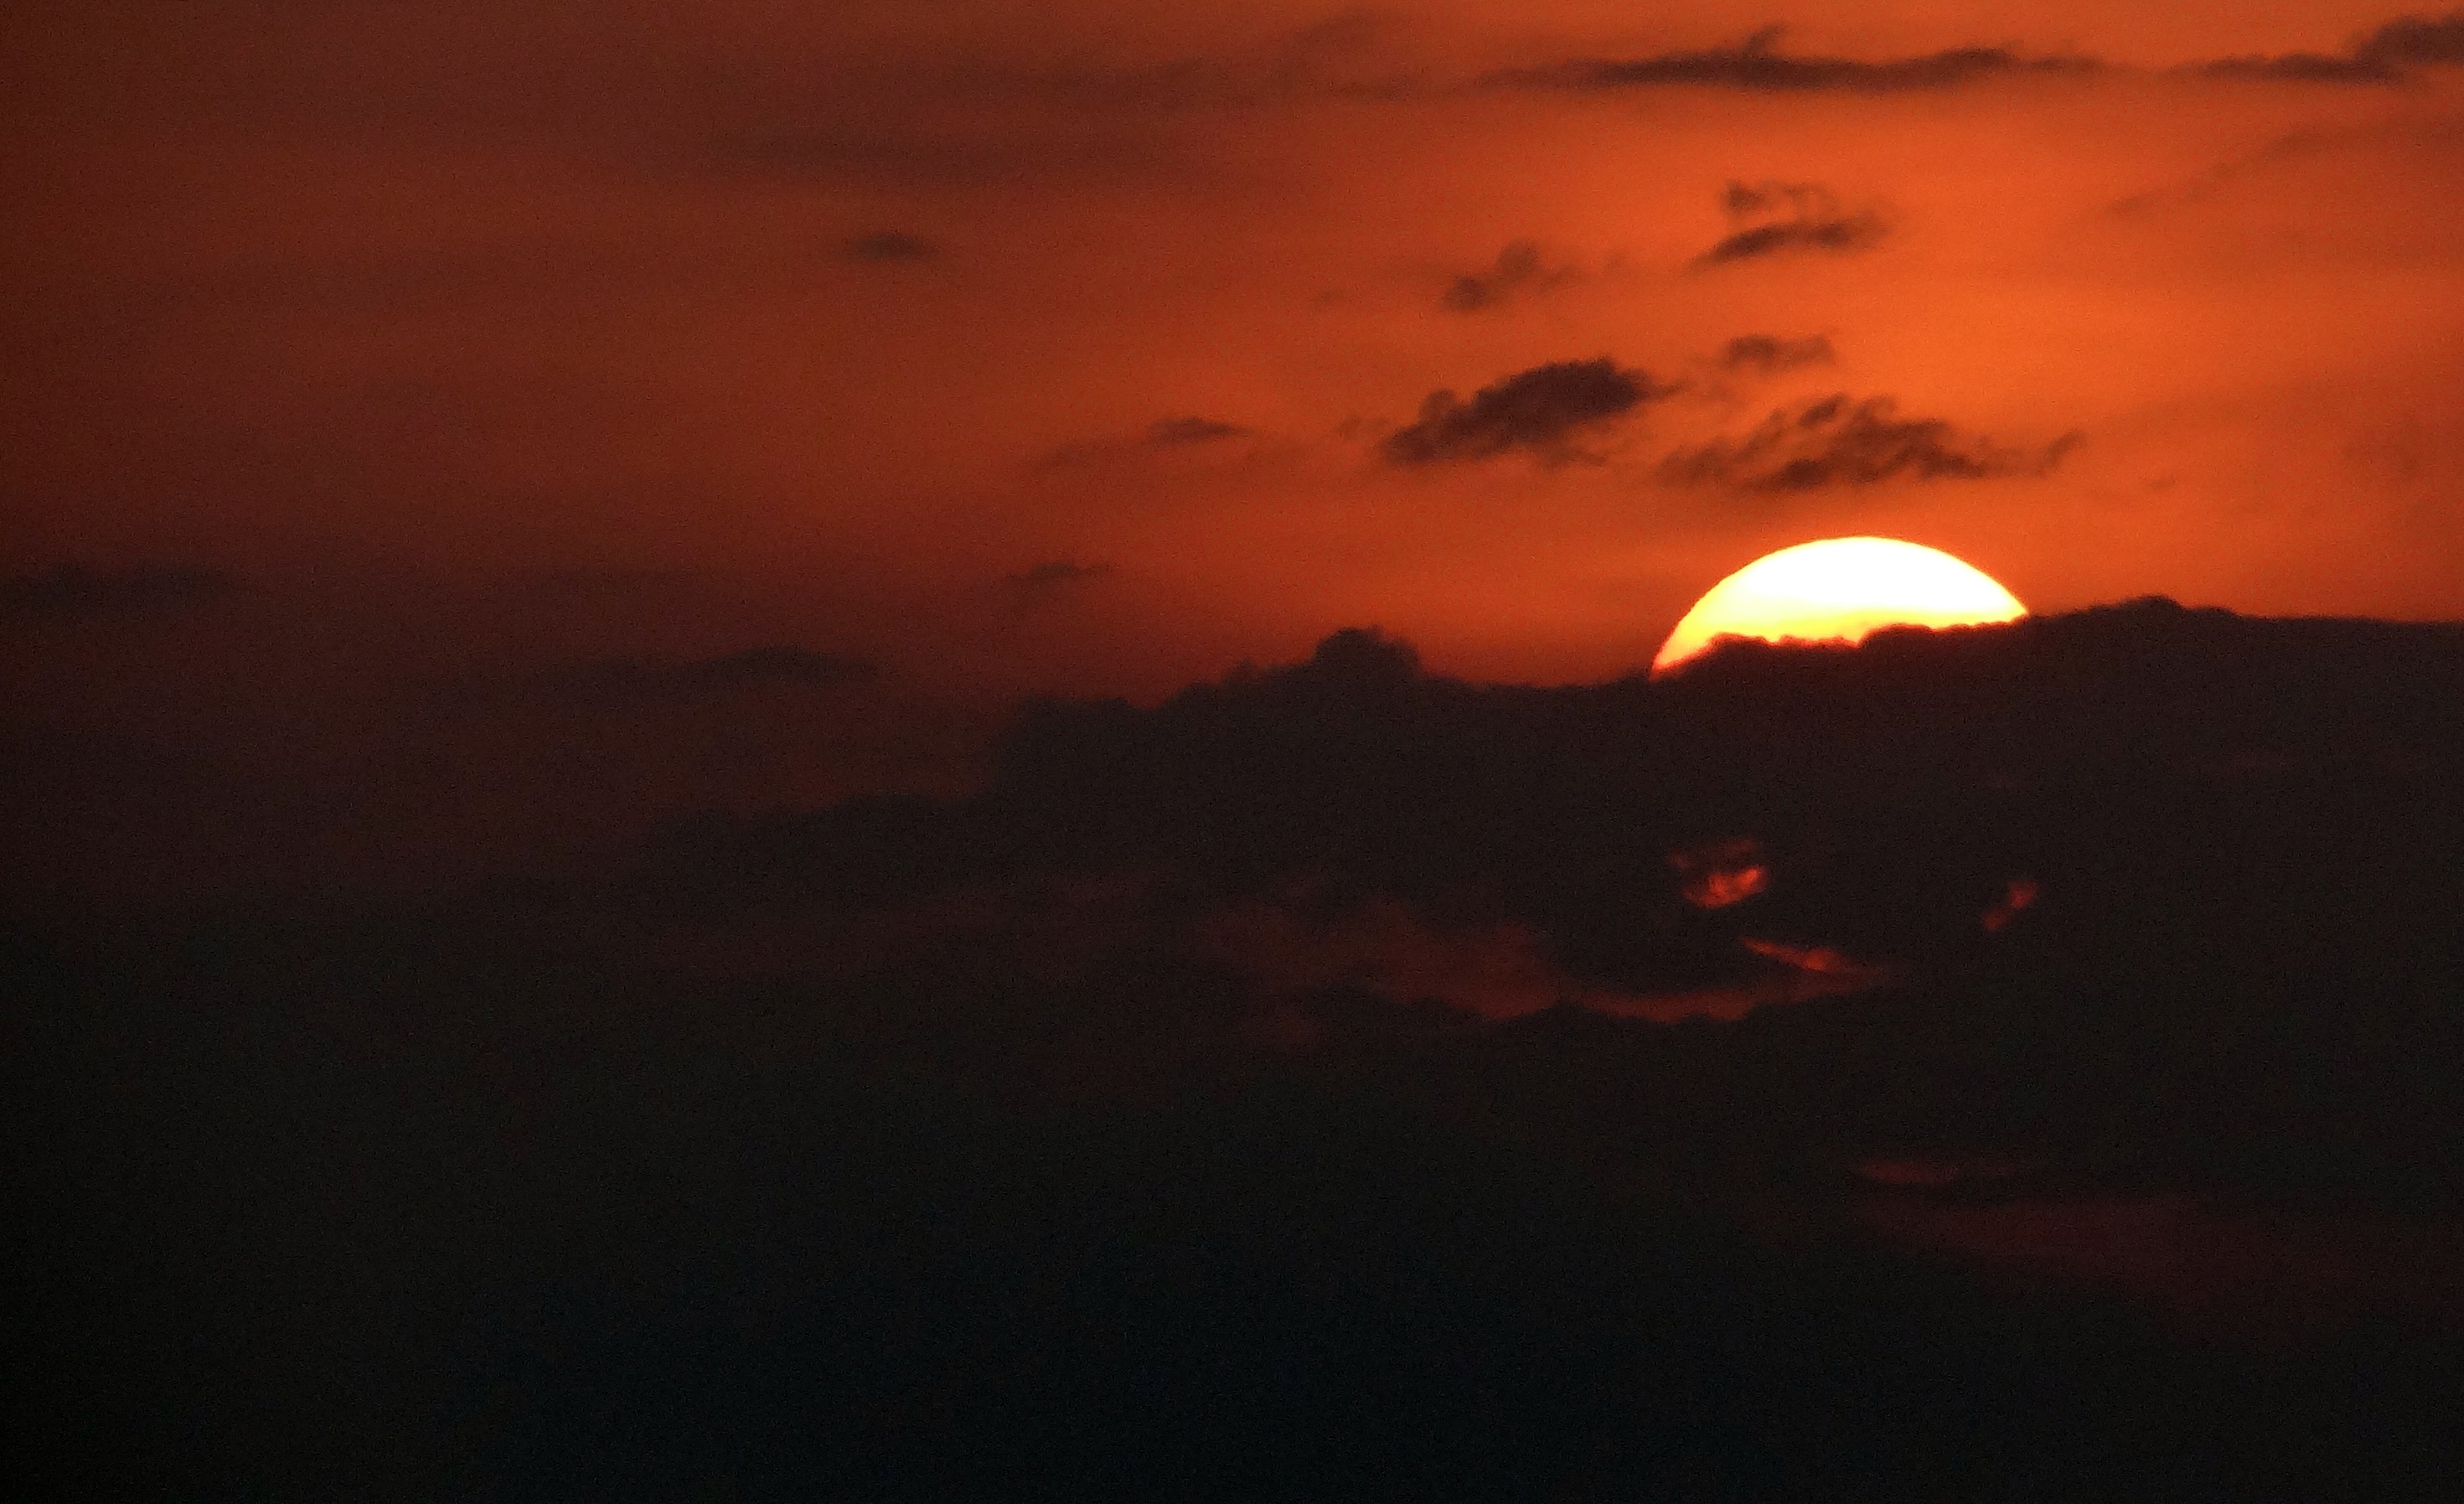
horizon, cloud, sky, sunrise, sunset, dawn, atmosphere, dusk, evening, darkness, clouds, india, afterglow, setting sun, atmospheric phenomenon, geological phenomenon, red sky at morning